Concavenator

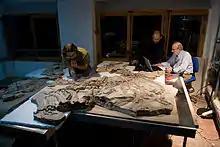
Fernando Escaso, Francisco Ortega, and José Luis Sanz examining the holotype of "Concavenator"

In 2010, the specimen was catalogued MCCM-LH 6666 and described by paleontologists Francisco Ortega, Fernando Escaso, and José Luis Sanz, used as the holotype for naming the new genus and species of carcharodontosaurid dinosaur "Concavenator corcovatus". The specimen belongs to the collection of the Science Museum of Castilla-La Mancha. The generic name, "Concavenator", is derived from the latin "Conca", in reference to the region of discovery, the Cuenca Province, and "venator", which means hunter. The specific name, "corcovatus", is taken from the latin "corcovatus", giving a glimpse onto the hump-like structure formed by the elongated dorsal vertebrae. In their description, the team noted that some anatomical elements had to be left unprepared (without removing the encasing rock), given the delicate nature of the preserved integument traces. Though initially described in 2010, a series of monographs about the taxon and holotype were published later, including examinations of the feet integument in 2015, as well as several anatomical redescriptions of the specimen in 2018.